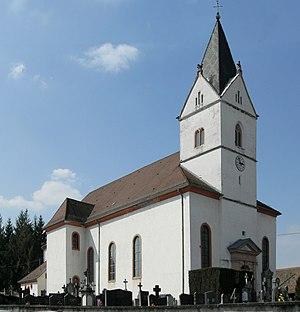
L'église de l'Assomption à Landser
Landser est une commune française de l'aire urbaine de Mulhouse située dans le département du Haut-Rhin, en région Grand Est.